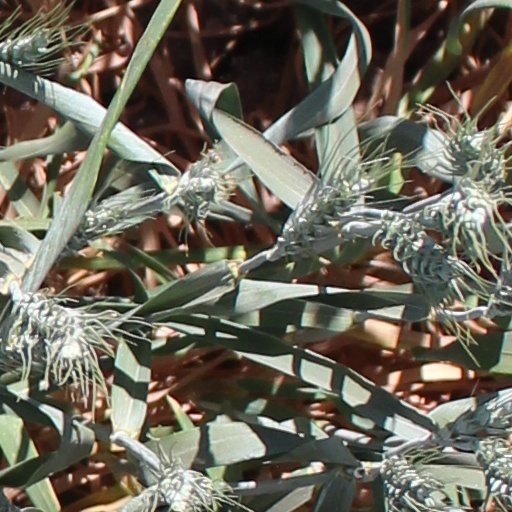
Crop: wheat